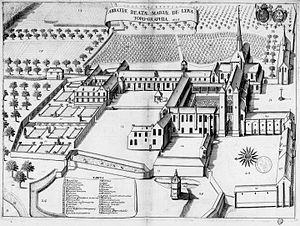
Planche gravée du 17ème siècle représentant l'abbaye Notre-Dame de Lyre, dans le livre Monasticon Gallicanum.
L'abbaye Notre-Dame de Lyre est un ancien monastère bénédictin de Normandie. Fondée en 1046 à La Vieille-Lyre, elle disparut à la Révolution française.